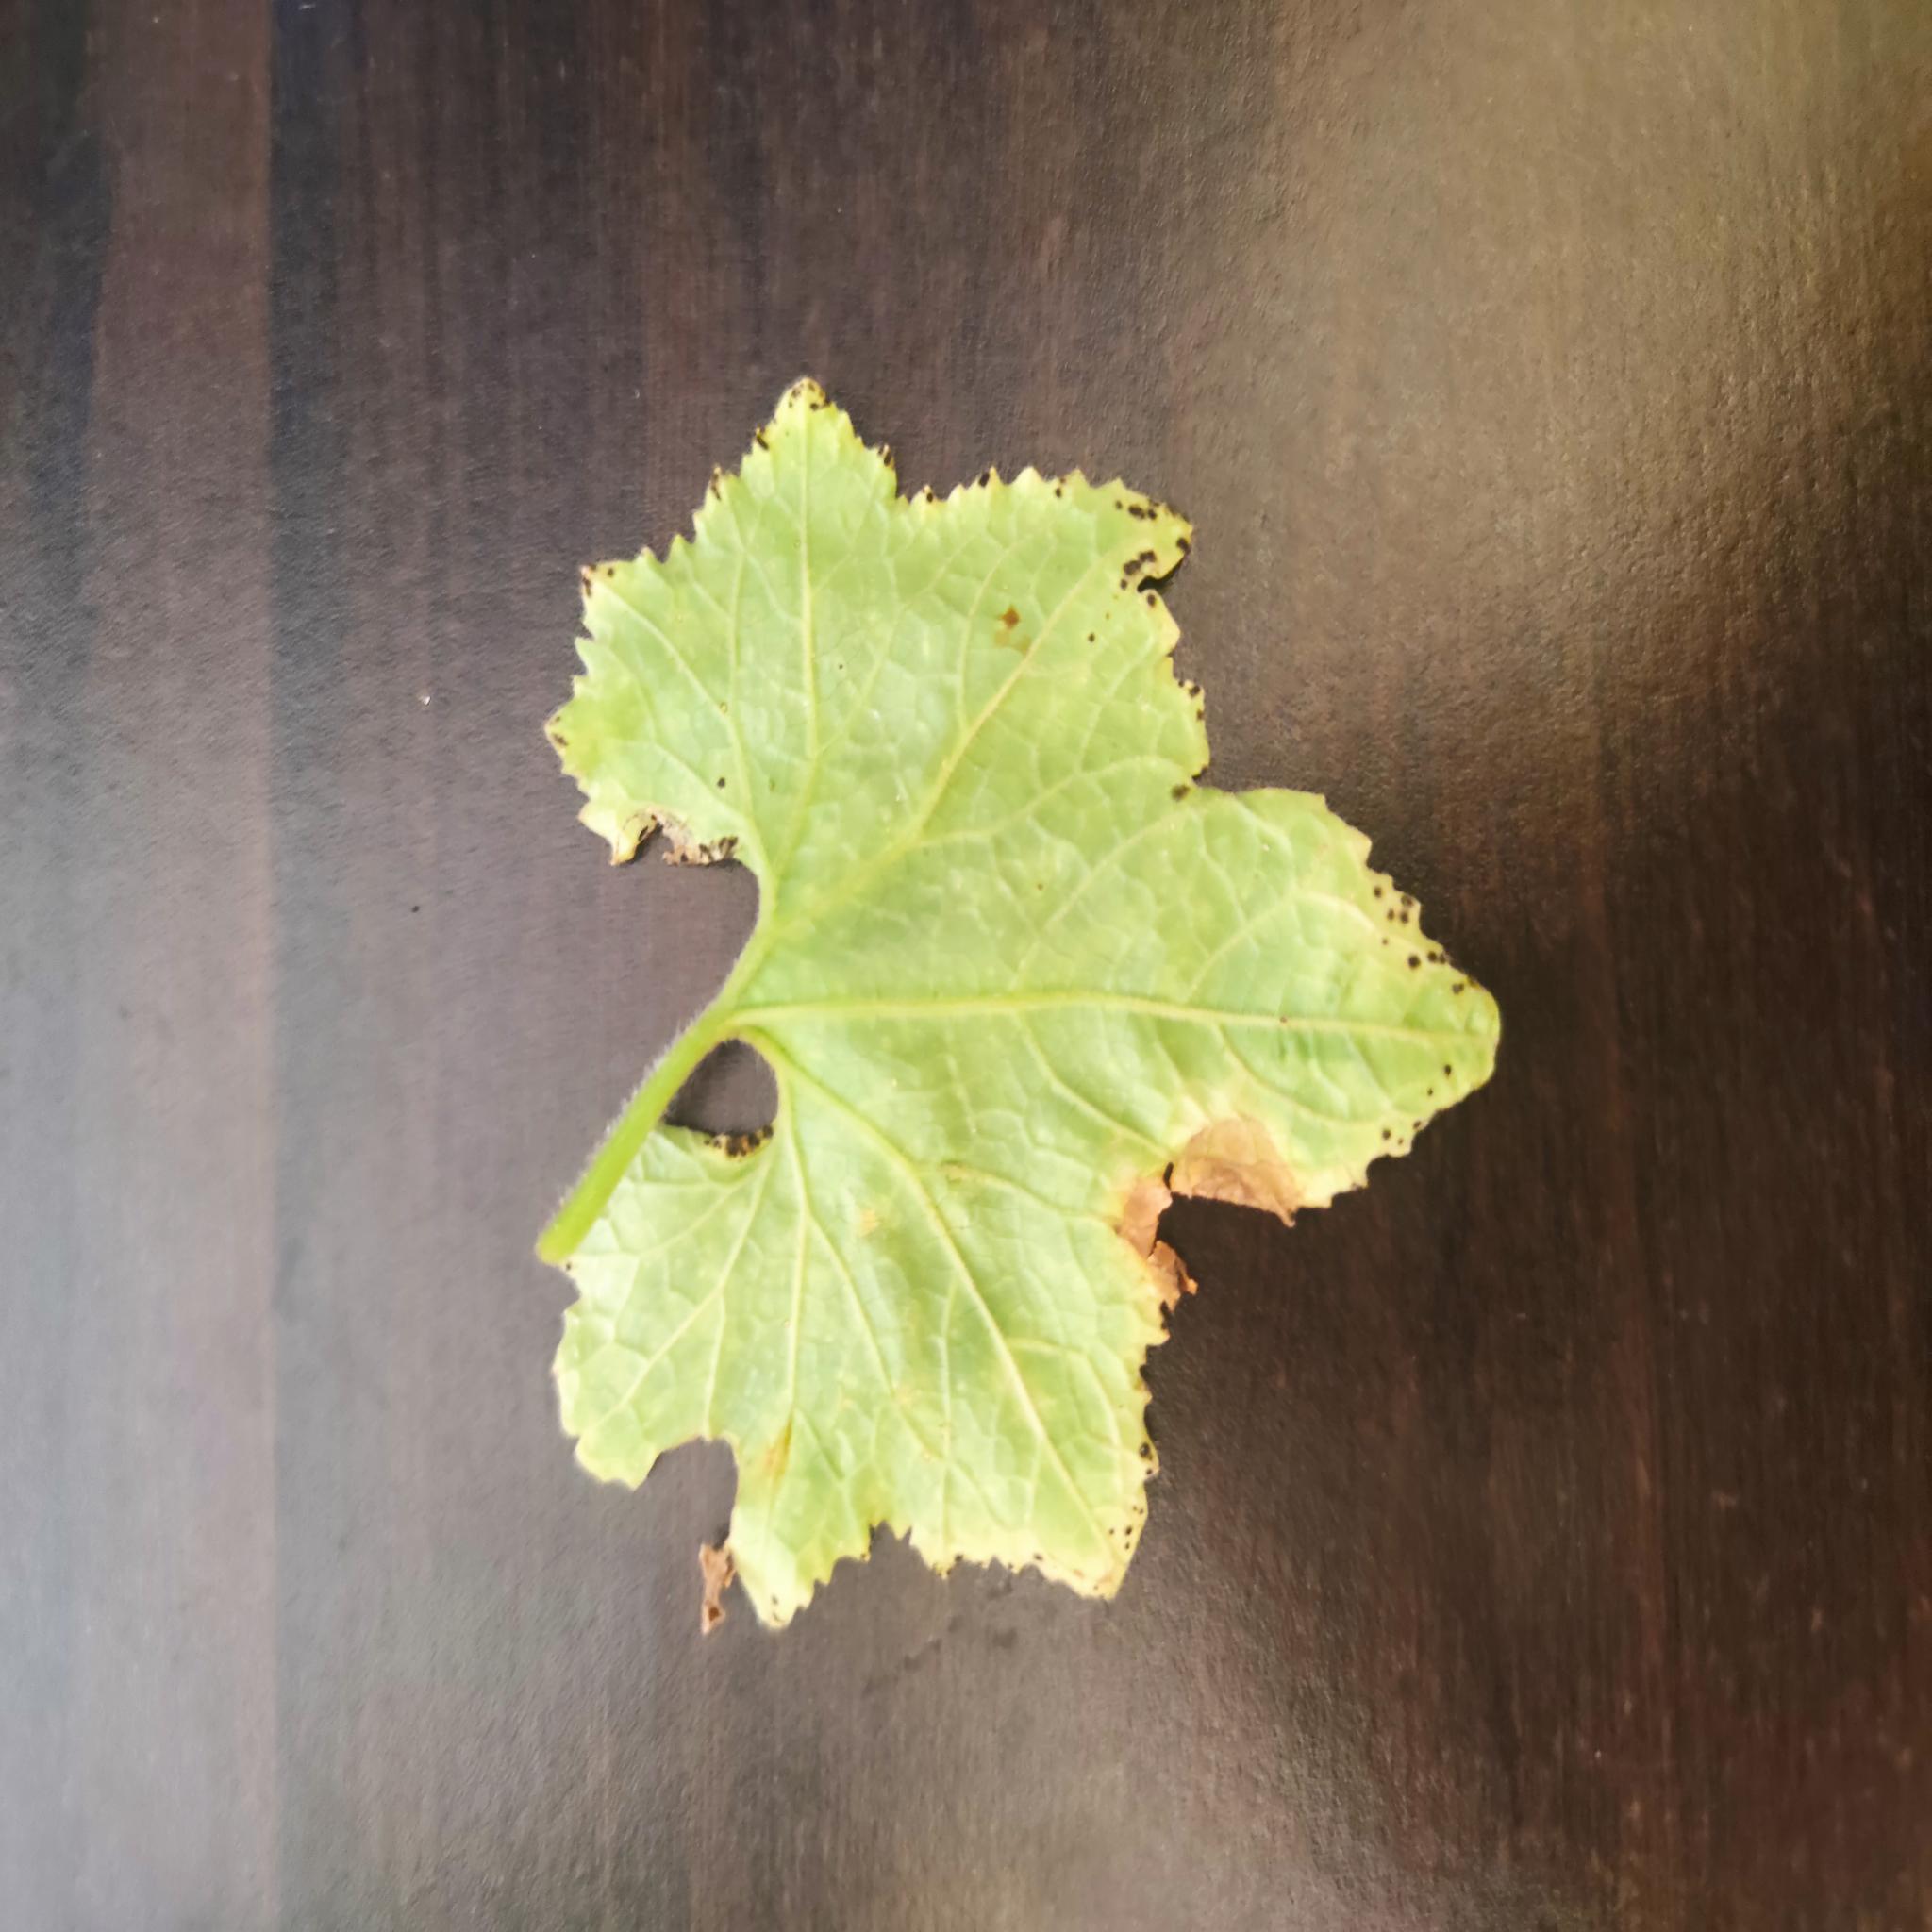
Label: Downy mildew